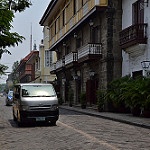
Label: street